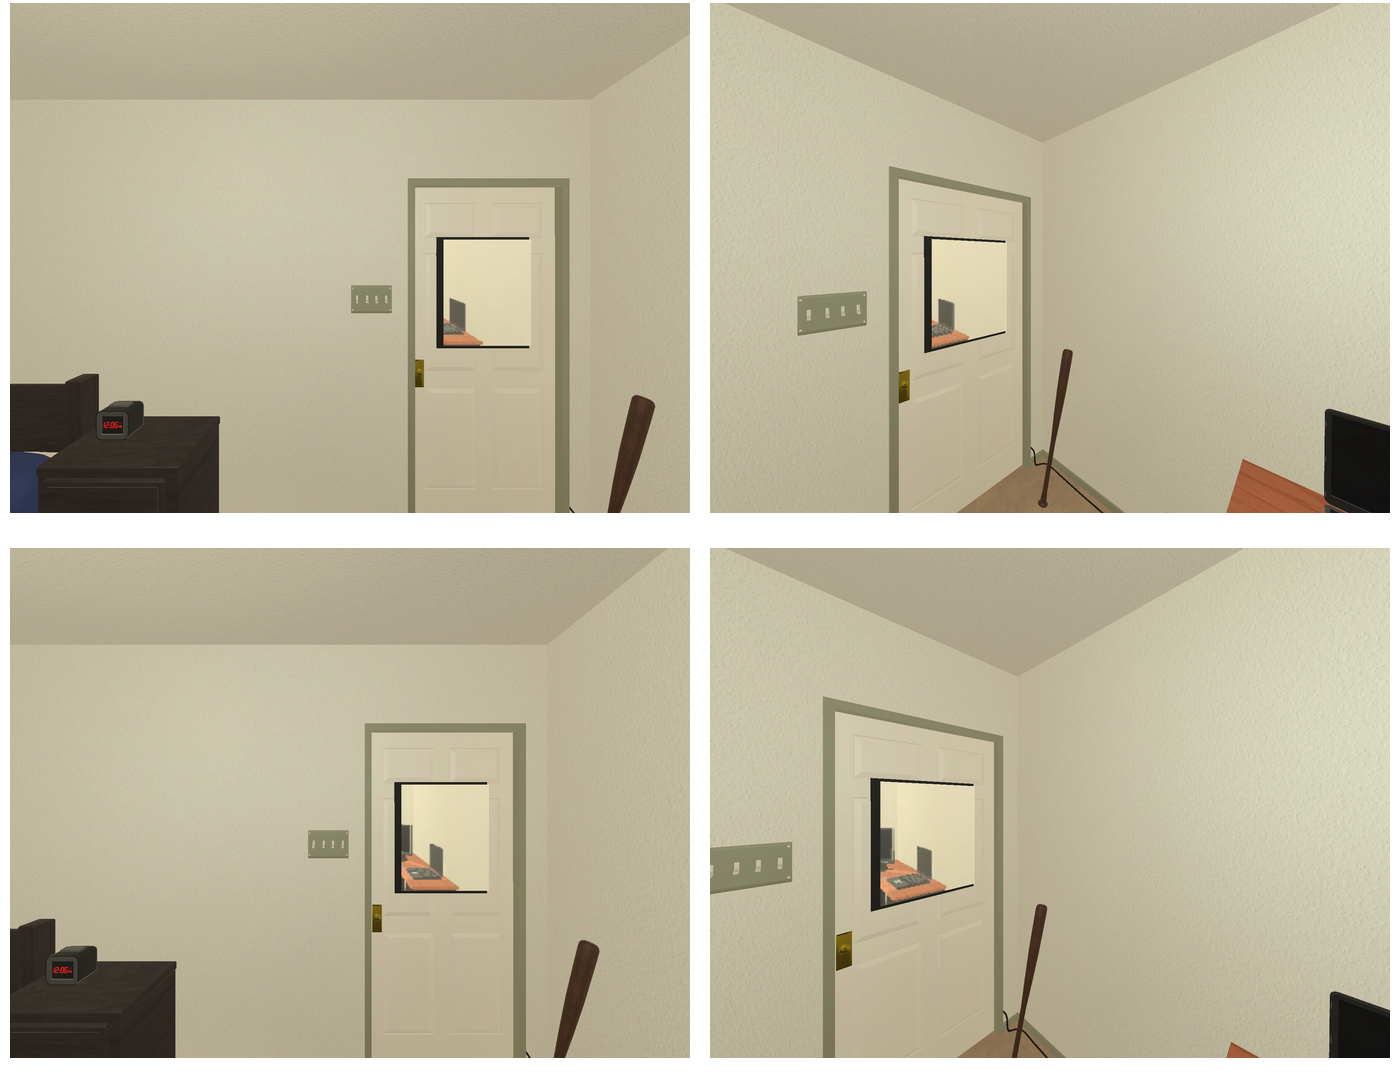Task instruction: Open the door.
Answer: {"task_instruction": "Open the door.", "nodes": ["handle", "door"], "edges": [{"functional_relationship": "openorclose", "object1": "handle", "object2": "door", "spatial_relations": ["in_front_of", "left_of", "lower_than"], "is_touching": true}], "action_type": "pull", "function_type": "open_close_control"}